Ermis Segatti

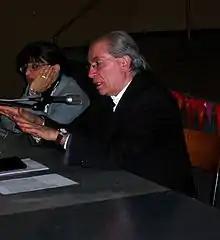
Prof. Segatti presenting a paper at a Convention

Ermis Segatti (born November 24, 1937, in Pianezza, near Turin - Italy), is a Catholic theologian and university Professor belonging to the Archdiocese of Turin, Italy.